Describe the emotion expressed in this image:  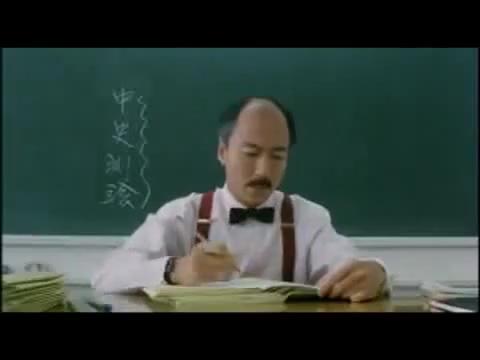
This person displays Pain, valence and arousal with low intensity.